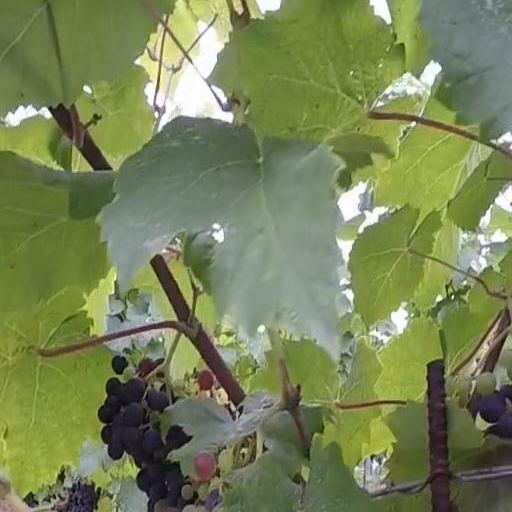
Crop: grape